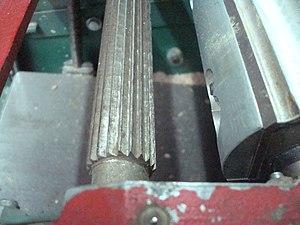
Rouleau d'entraînement sur raboteuse bois.
Une raboteuse est une machine-outil utilisée par le menuisier pour calibrer une pièce préalablement dressée avec un état de surface désiré par une avance mécanique. La surface obtenue est une surface plane et parallèle à une surface de référence, précise au 1/10ᵉ de mm. Le calibrage de la pièce de bois à l'épaisseur et à la largeur désirées est obtenue par enlèvements successifs de matière.